Answer in natural language. Considering the relative positions, where is houseplant (highlighted by a red box) with respect to black colour television (highlighted by a blue box)? Choose between the following options: right or left
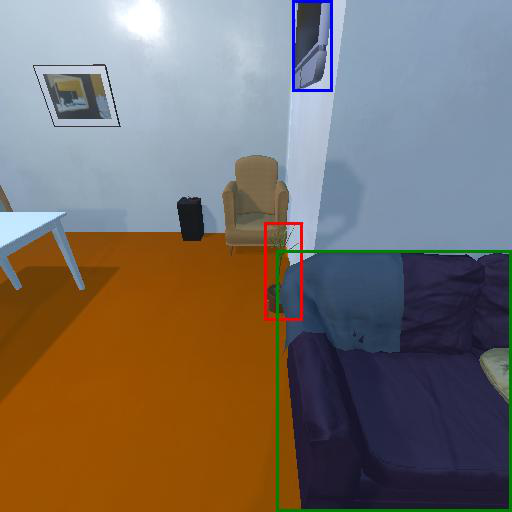
<answer>left</answer>